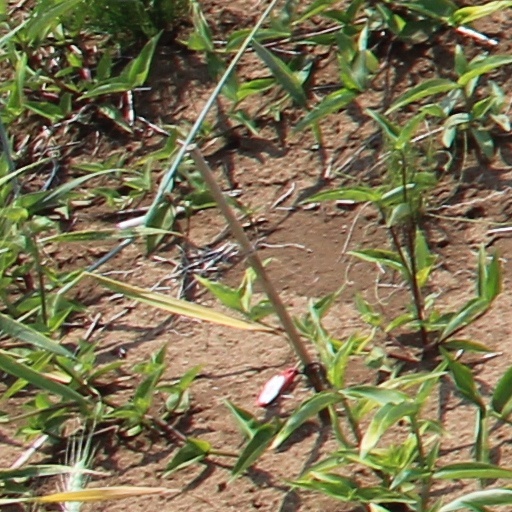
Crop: wheat